Louis XVI furniture

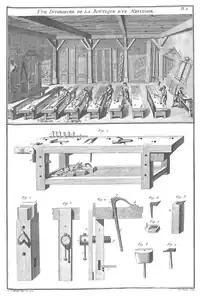
Workshop and tools of a "menuisier", by André Jacob Roubo, 1769.

The fine furniture of the period was made by craftsmen who belonged to guilds or corporations which strictly regulated the work of their members, as well as the access to the profession. The reform-minded prime minister of Louis XVI, Turgot, attempted to suppress the power of the corporations in 1776, but, meeting fierce resistance from the artisans, he withdrew his reforms, and then, a few months later, was forced to resign himself.